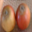
Label: apple